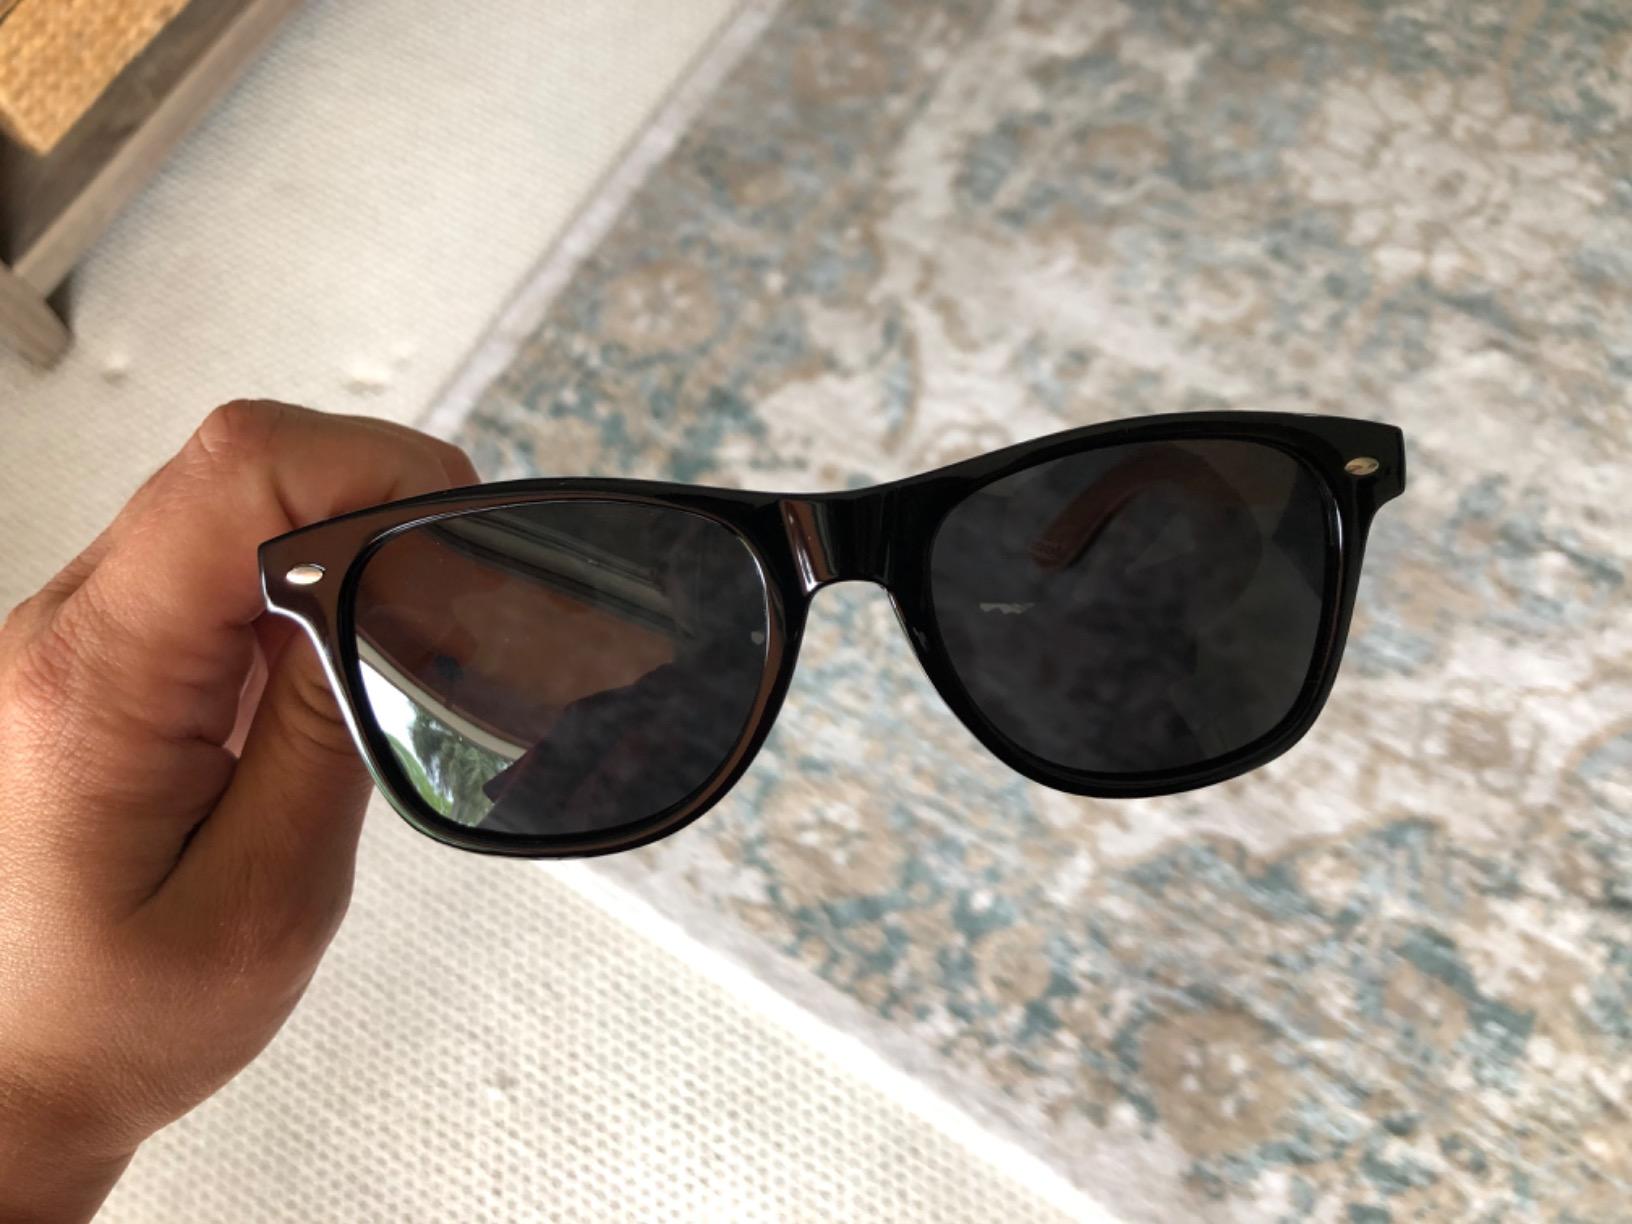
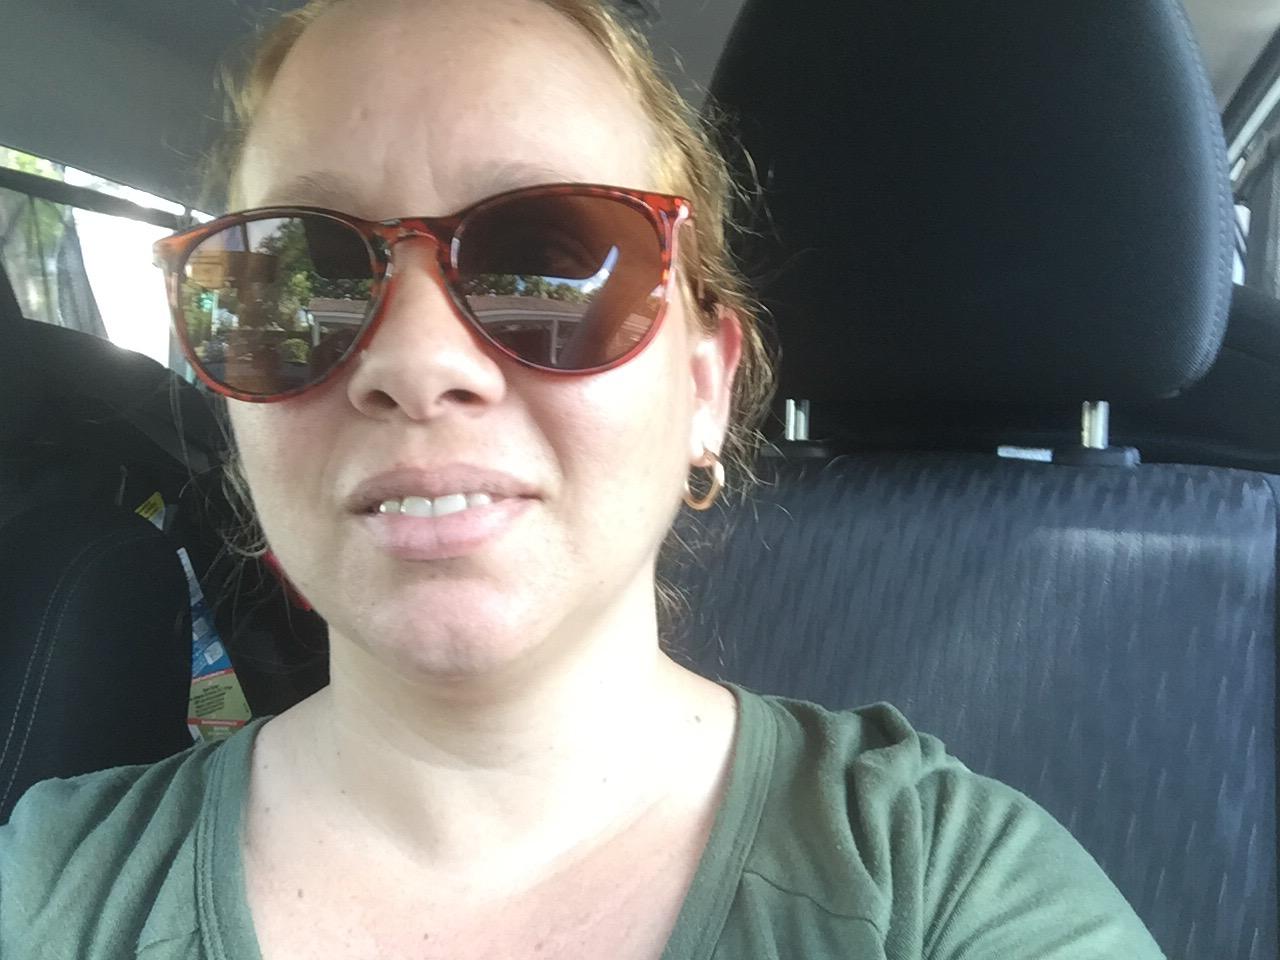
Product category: accessories_sunglasses
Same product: no